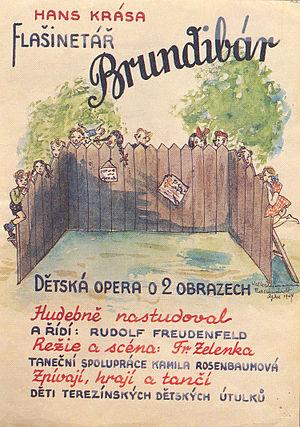
Theresienstadt. Ein Dokumentarfilm aus dem jüdischen Siedlungsgebiet, également connu sous le titre apocryphe Der Führer schenkt den Juden eine Stadt, est un film de propagande nazie en noir et blanc sonore réalisé en 1944 par Kurt Gerron sur ordre des autorités nazies et achevé en 1945 par Karel Pečený. Considéré comme le comble du cynisme et l'exemple le plus pernicieux du cinéma nazi, il s'agit du second film nazi, et le plus notable, à prendre pour sujet le camp de concentration de Theresienstadt, le seul camp sur lequel les nazis aient choisi de montrer un film, après l'avoir « embelli » en vue de la visite d'une délégation internationale de la Croix-Rouge. Ce second film est également le seul film sonore existant sur les camps, cette situation unique conduisant H.G. Adler à attribuer à Theresienstadt le surnom de Hollywood des camps de concentration. Le film est réputé perdu dans sa version intégrale, seuls quelques fragments subsistent.
Brundibár est un opéra pour enfants écrit par Adolf Hoffmeister et le compositeur tchèque-allemand Hans Krása en 1938. Il fut interprété pour la première fois le 23 septembre 1943 par les enfants déportés du camp de concentration de Theresienstadt, en Tchécoslovaquie occupée. En tchèque commun, Brundibár désigne un bourdon et dans cette pièce il s'agit d’un personnage de méchant, un joueur d’orgue de barbarie inspiré d’Adolf Hitler.